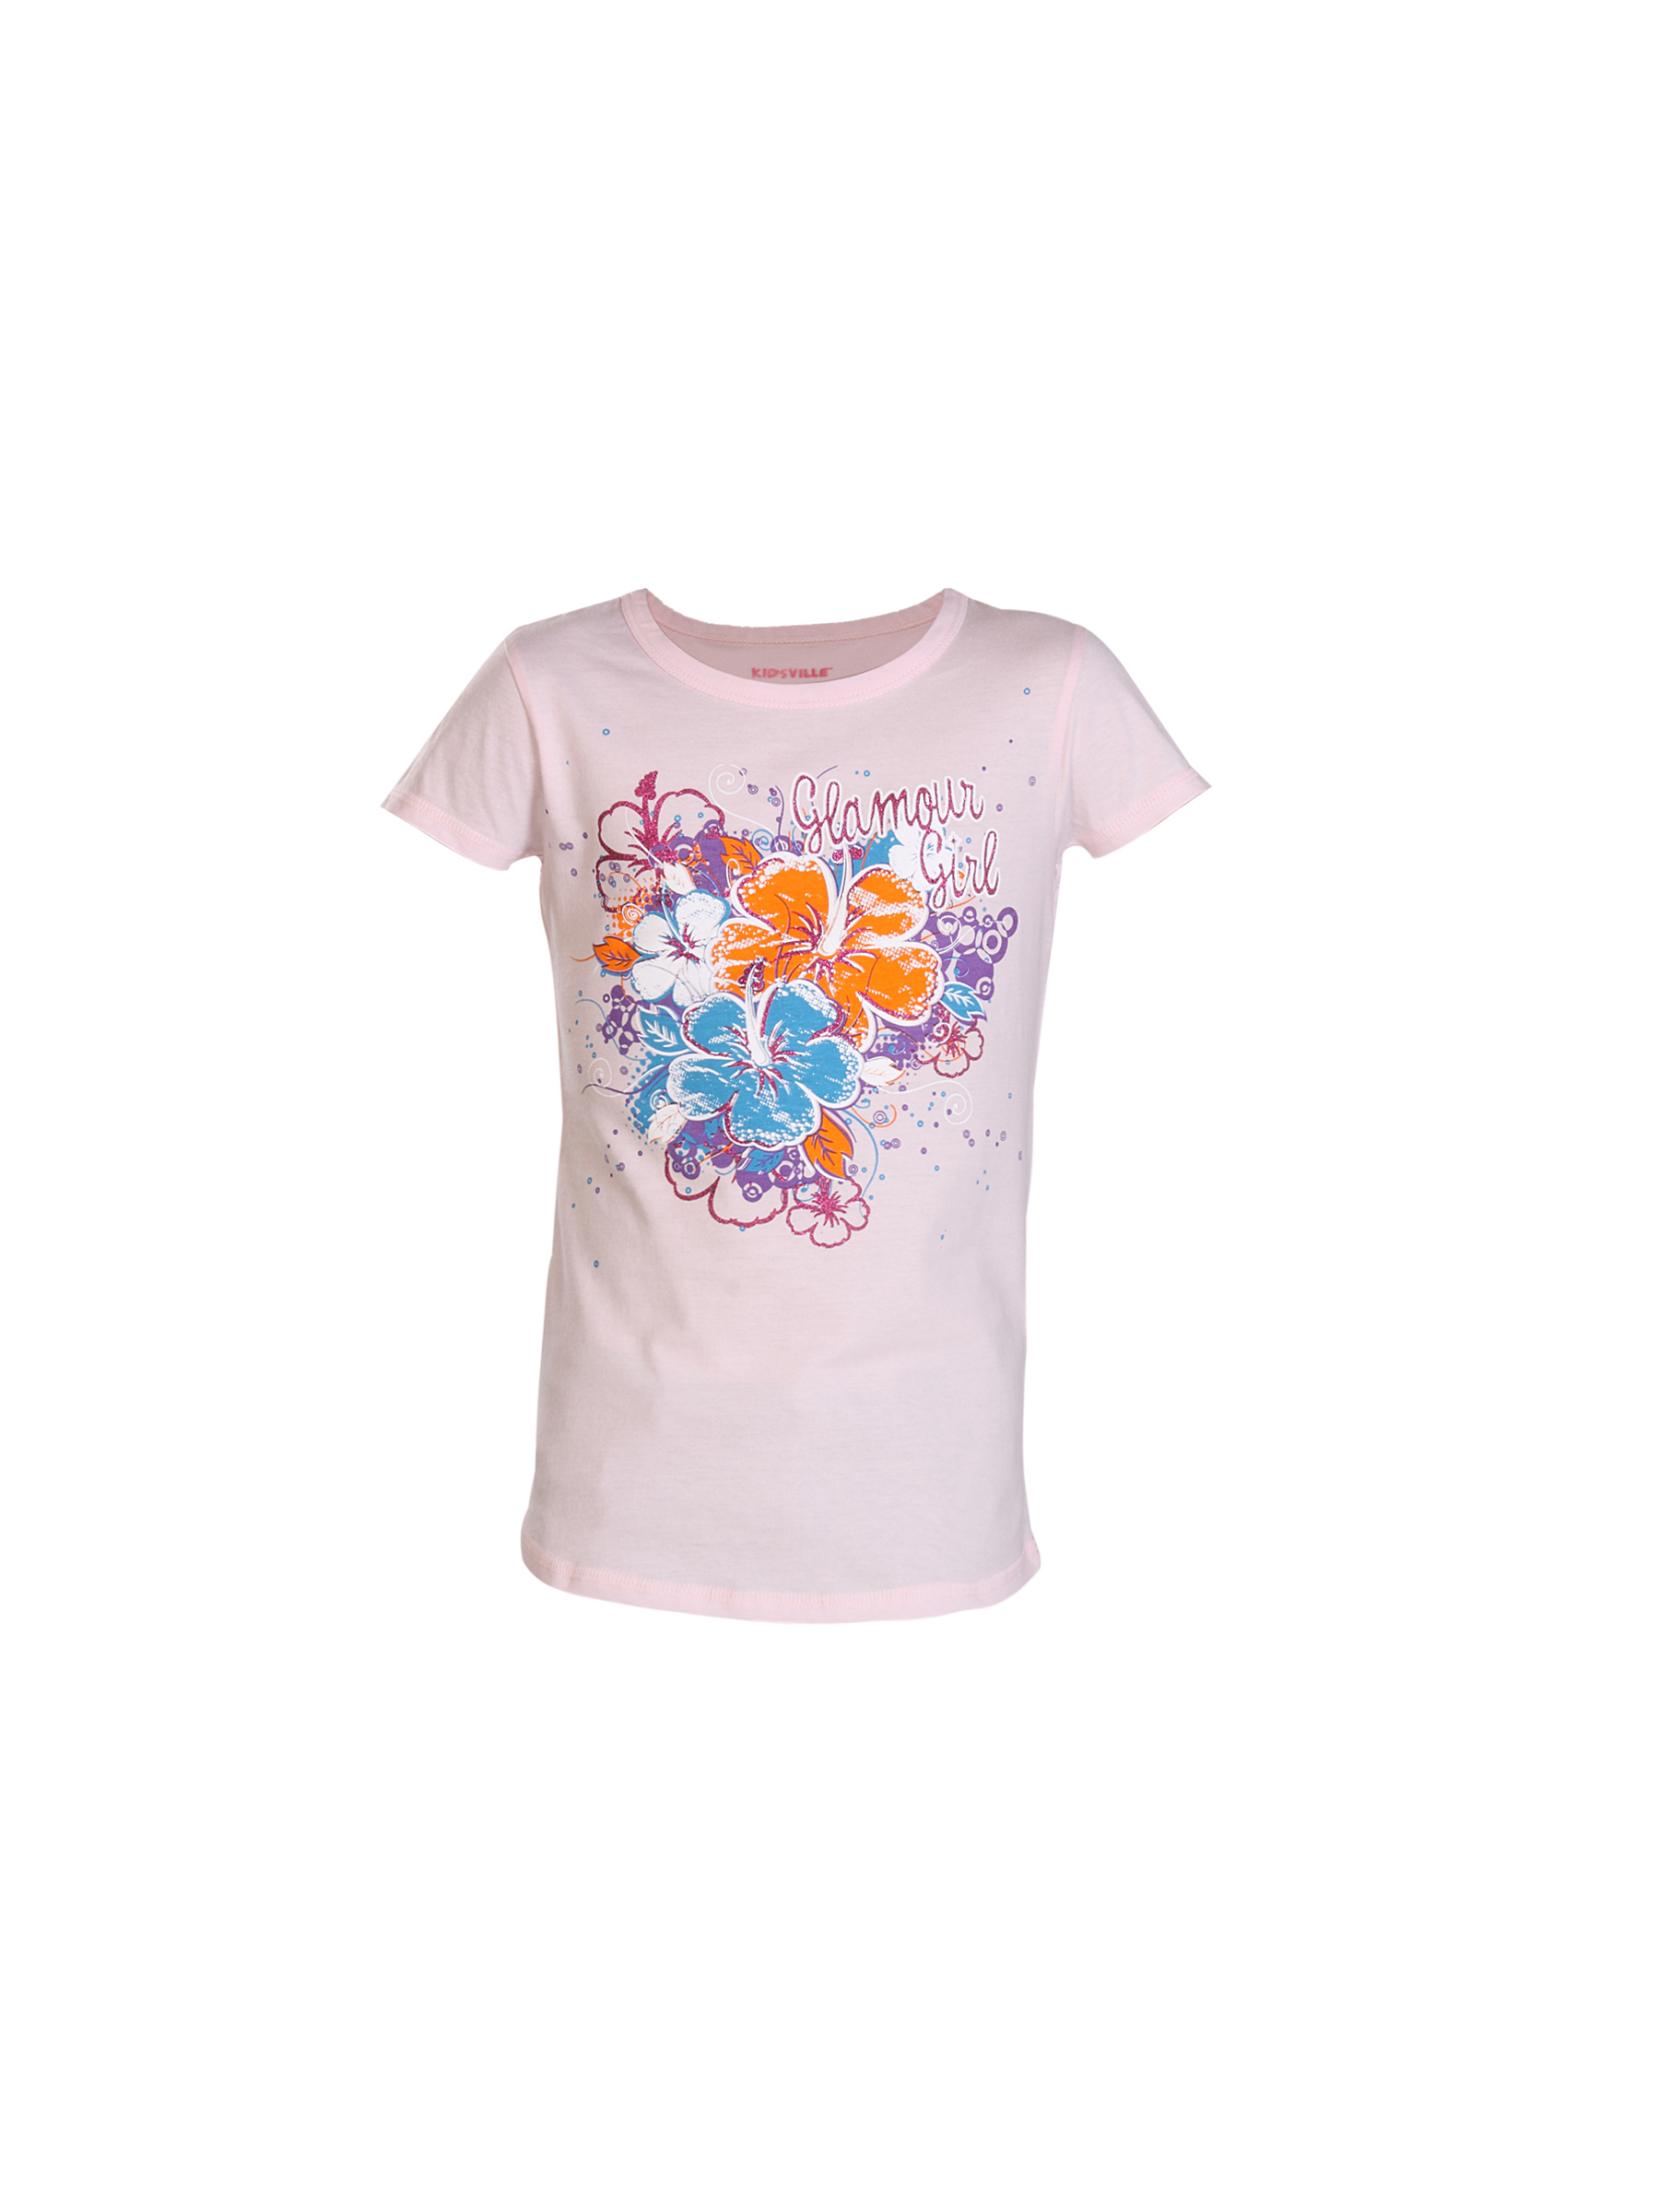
Kids Ville Girls Pink Printed Top
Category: Apparel / Topwear / Tops
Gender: Girls
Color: Pink
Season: Summer 2012
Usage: Casual